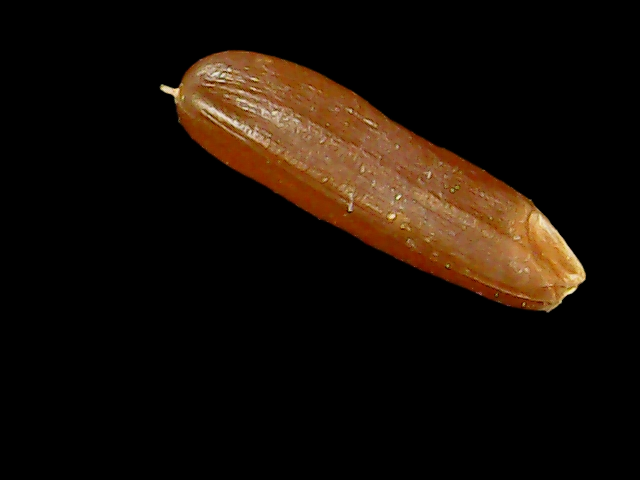
Rice variety: Binadhan20